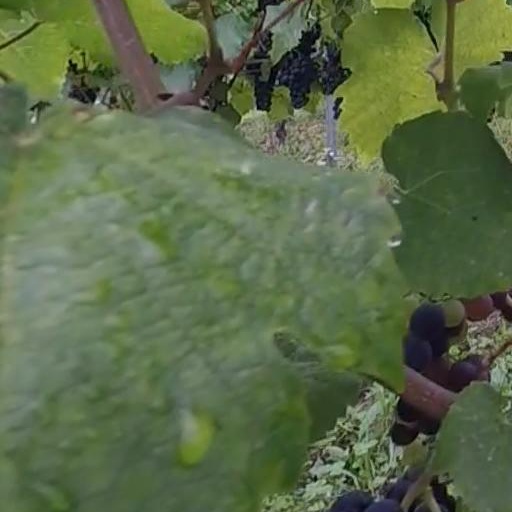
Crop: grape